Alfred von Domaszewski

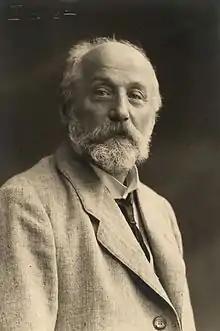

Born 30 October 1856 in Temesvár, Domaszewski received his education in Vienna, and following graduation remained in Vienna as a secondary school teacher. In 1884, he began work as an assistant at the Kunsthistorisches Museum in Vienna. In 1887, he became an associate professor of ancient history at the University of Heidelberg, where in 1890, he attained full professorship. One of his students was Ernst Kantorowicz.